Line Vennesland

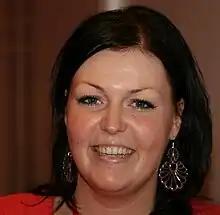
Line Vennesland.

Line Vennesland (born 6 February 1985) is a Norwegian politician for the Labour Party.